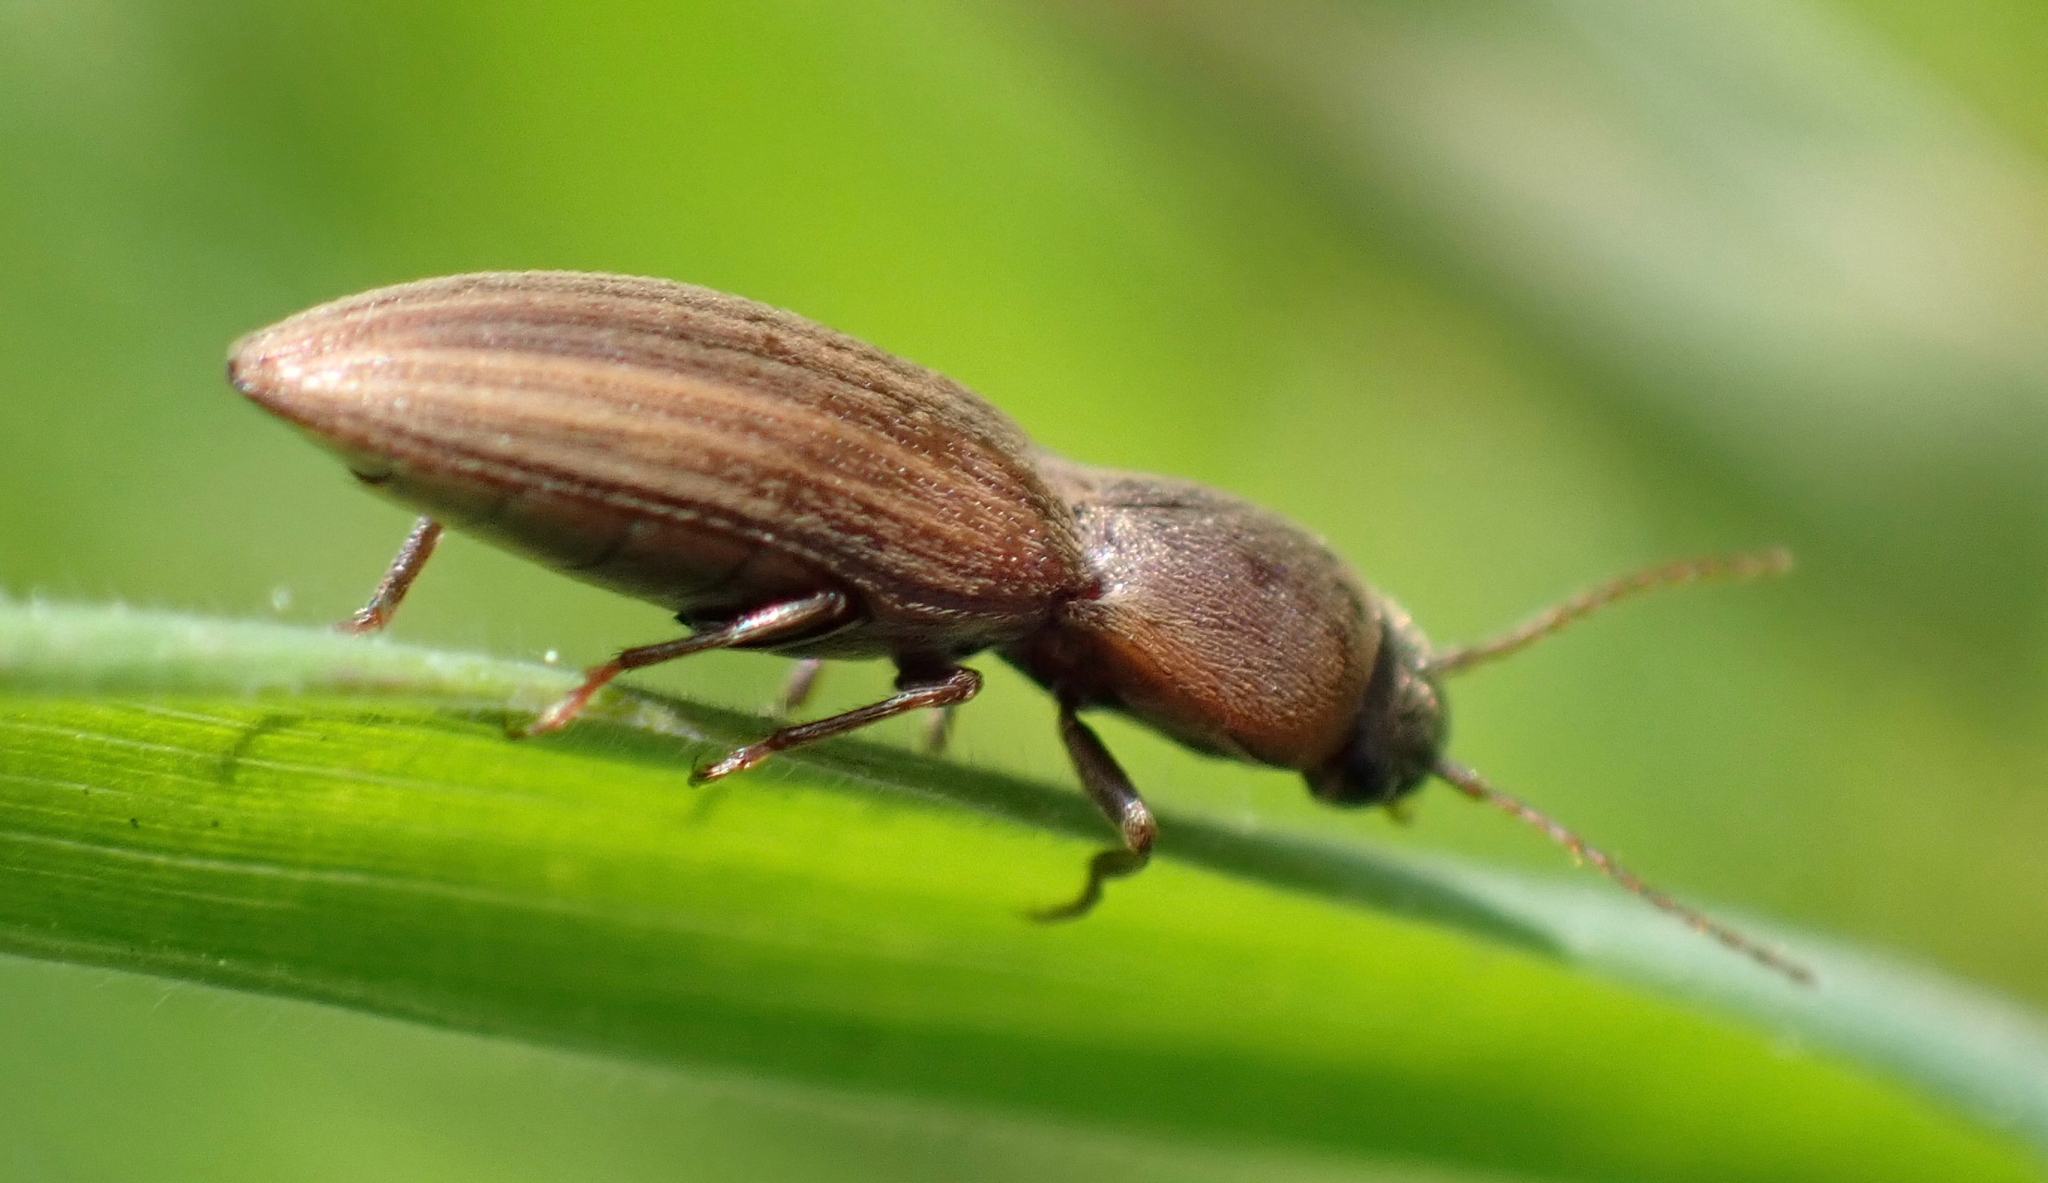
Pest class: clickbeetles_wireworms